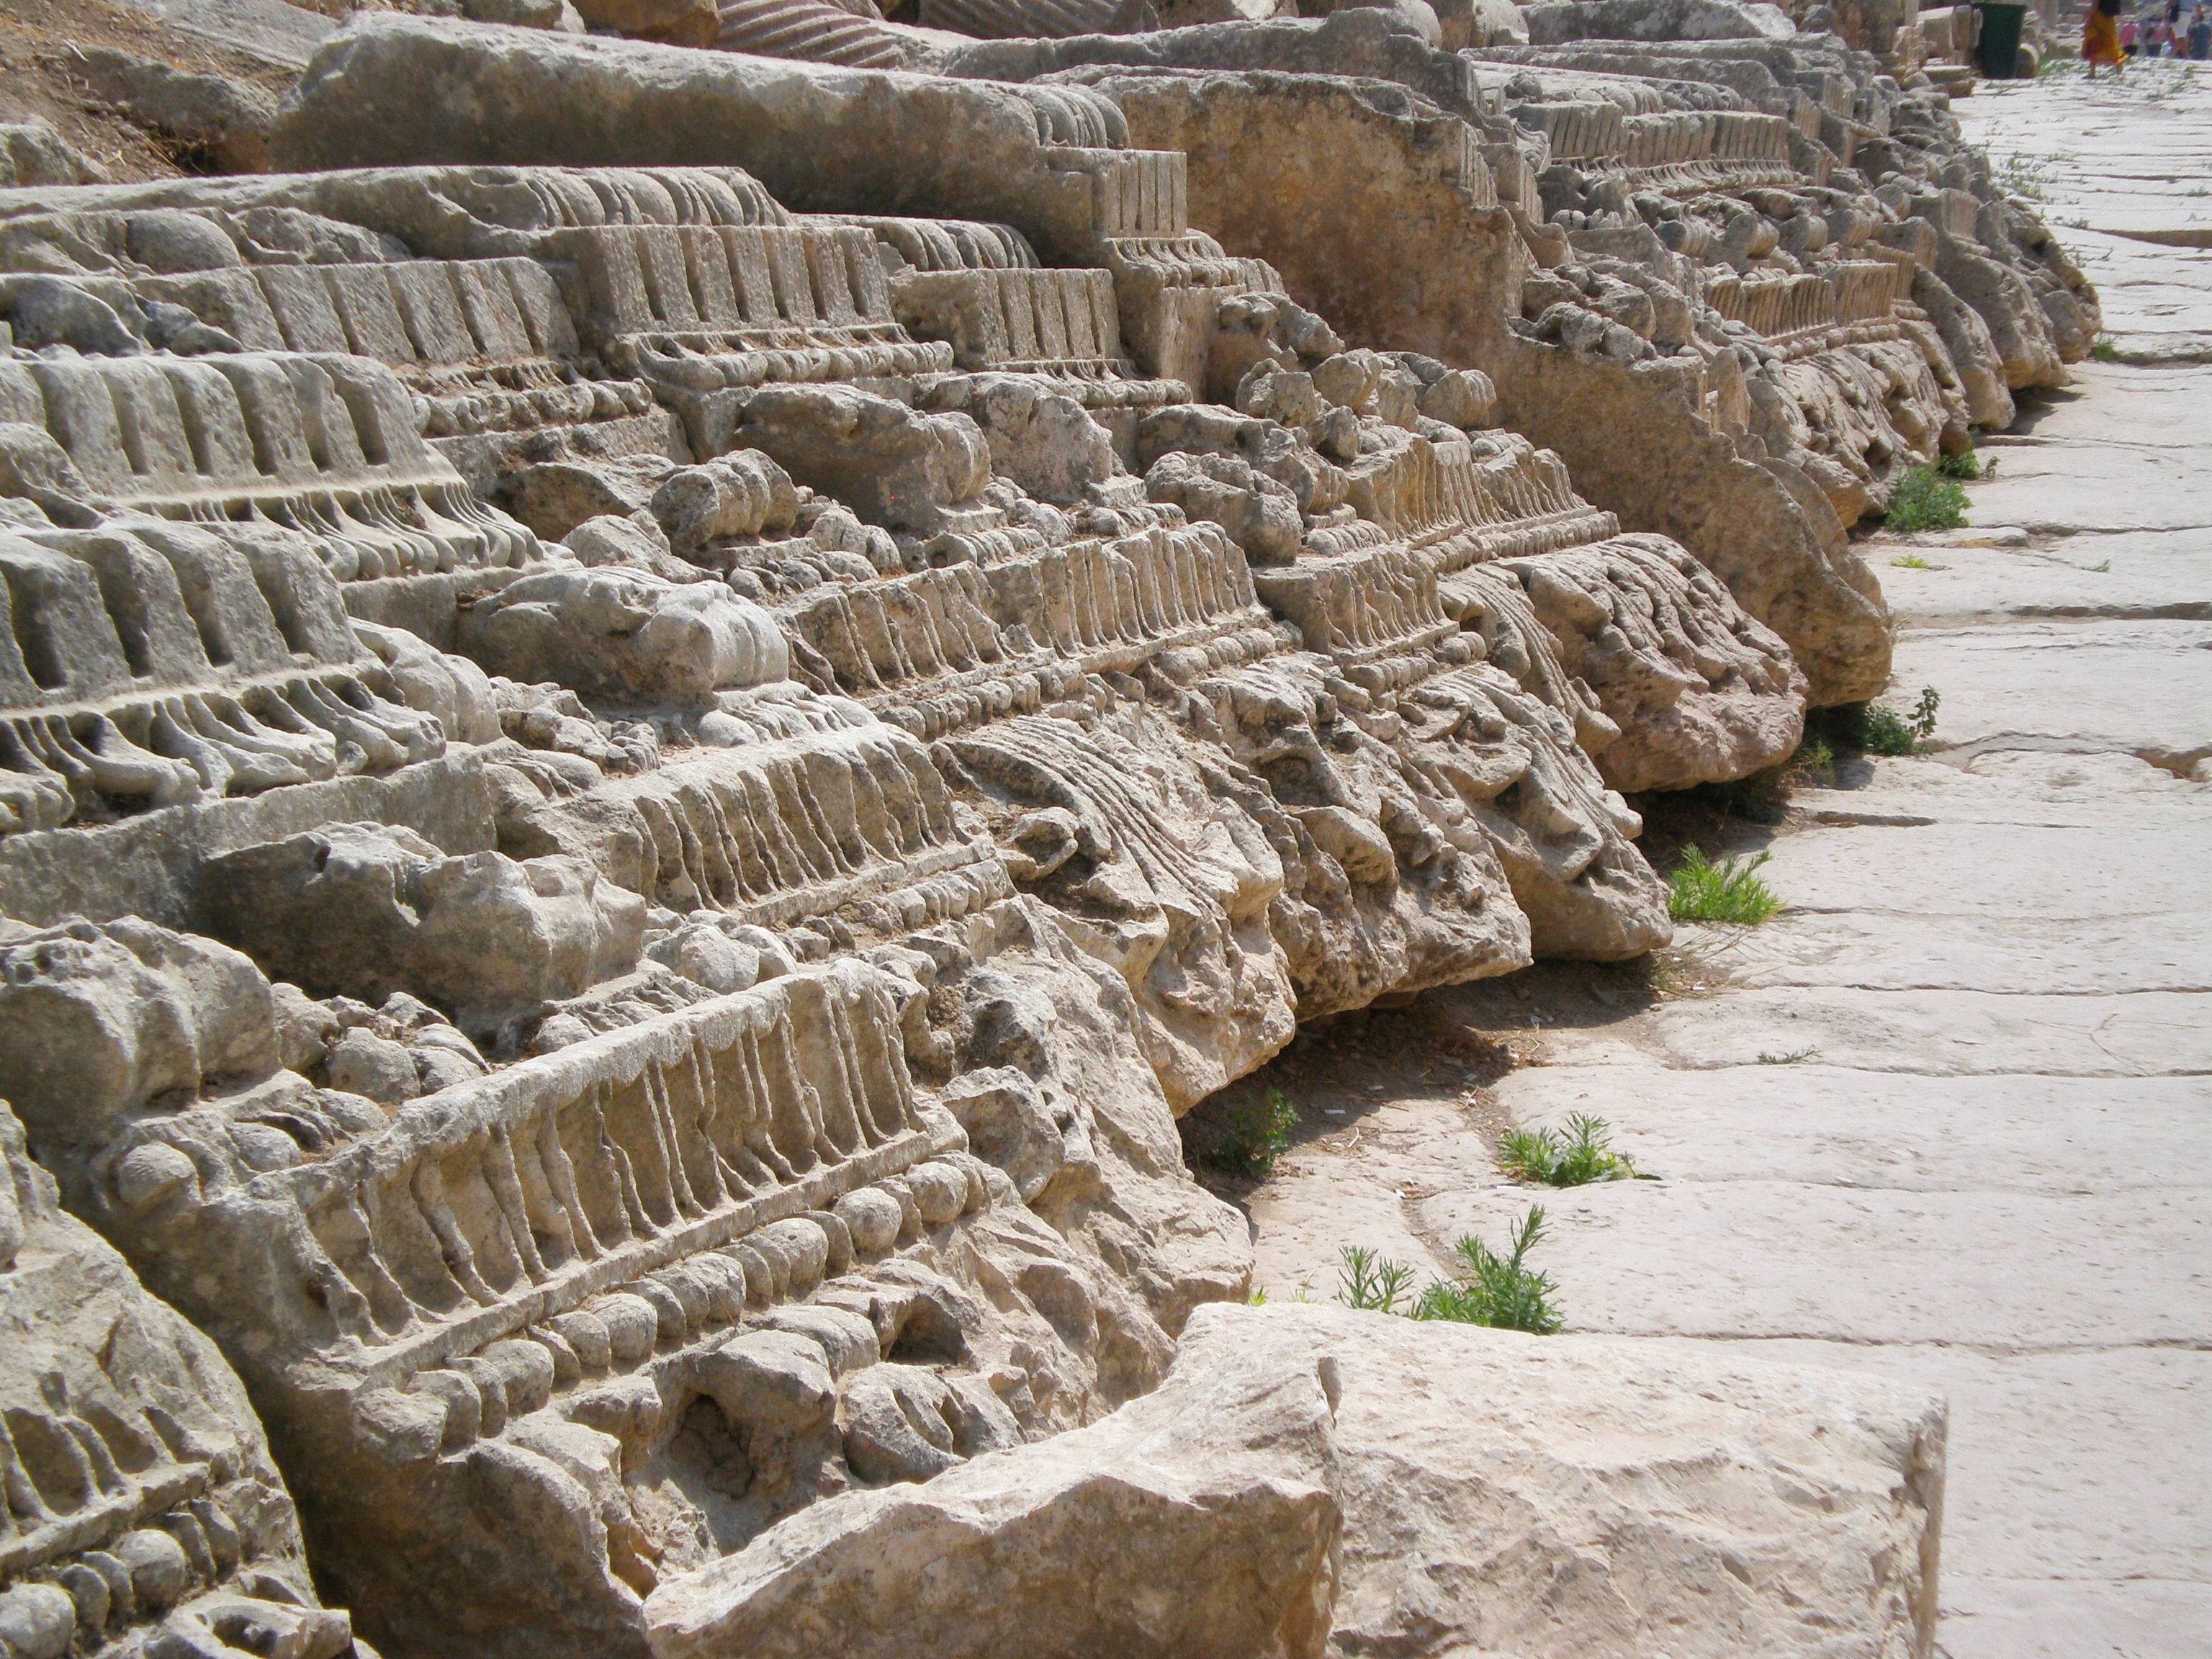
rock, wall, formation, stone wall, terrain, material, jordan, rome, geology, temple, ruins, badlands, carving, wadi, monuments, gerasa, archaeological site, stone carving, ancient history, maya civilization